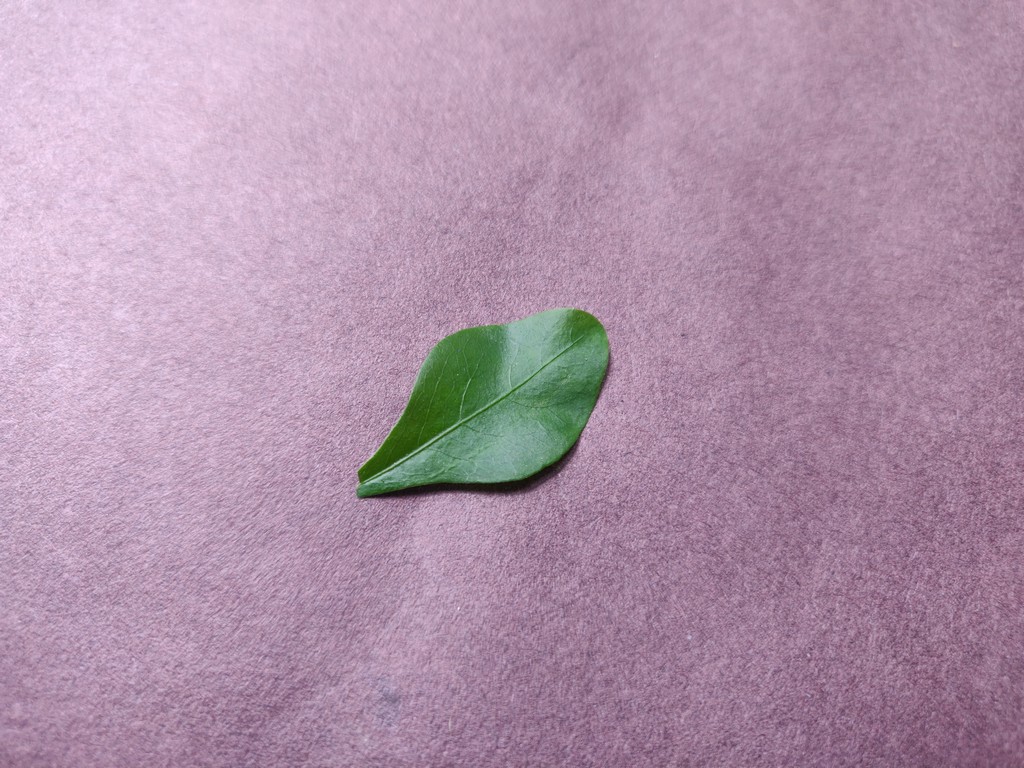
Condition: Healthy
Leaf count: single
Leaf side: front